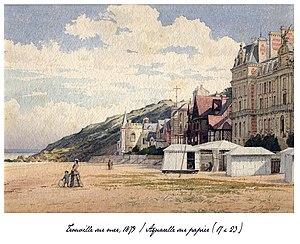
La plage et l'Hôtel des Roches Noires à Trouville, avec à gauche, une femme et un enfant
Auguste Bougourd, né à Pont-Audemer en 1830 et mort à Toulon en 1917, est un graveur et peintre paysagiste français.